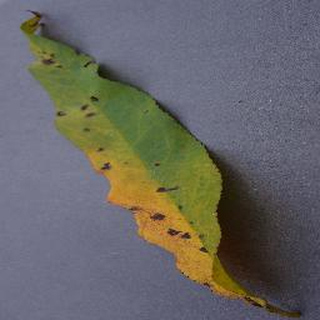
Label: peach_bacterial_spot